John H. Merrifield

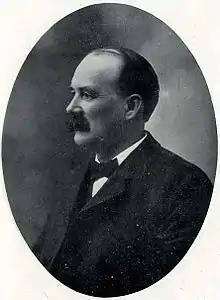
From the November 1902 issue of "The Vermonter" magazine

John H. Merrifield (June 12, 1847 – December 29, 1906) was a Vermont politician who served as Speaker of the Vermont House of Representatives. Merrifield was a Republican.